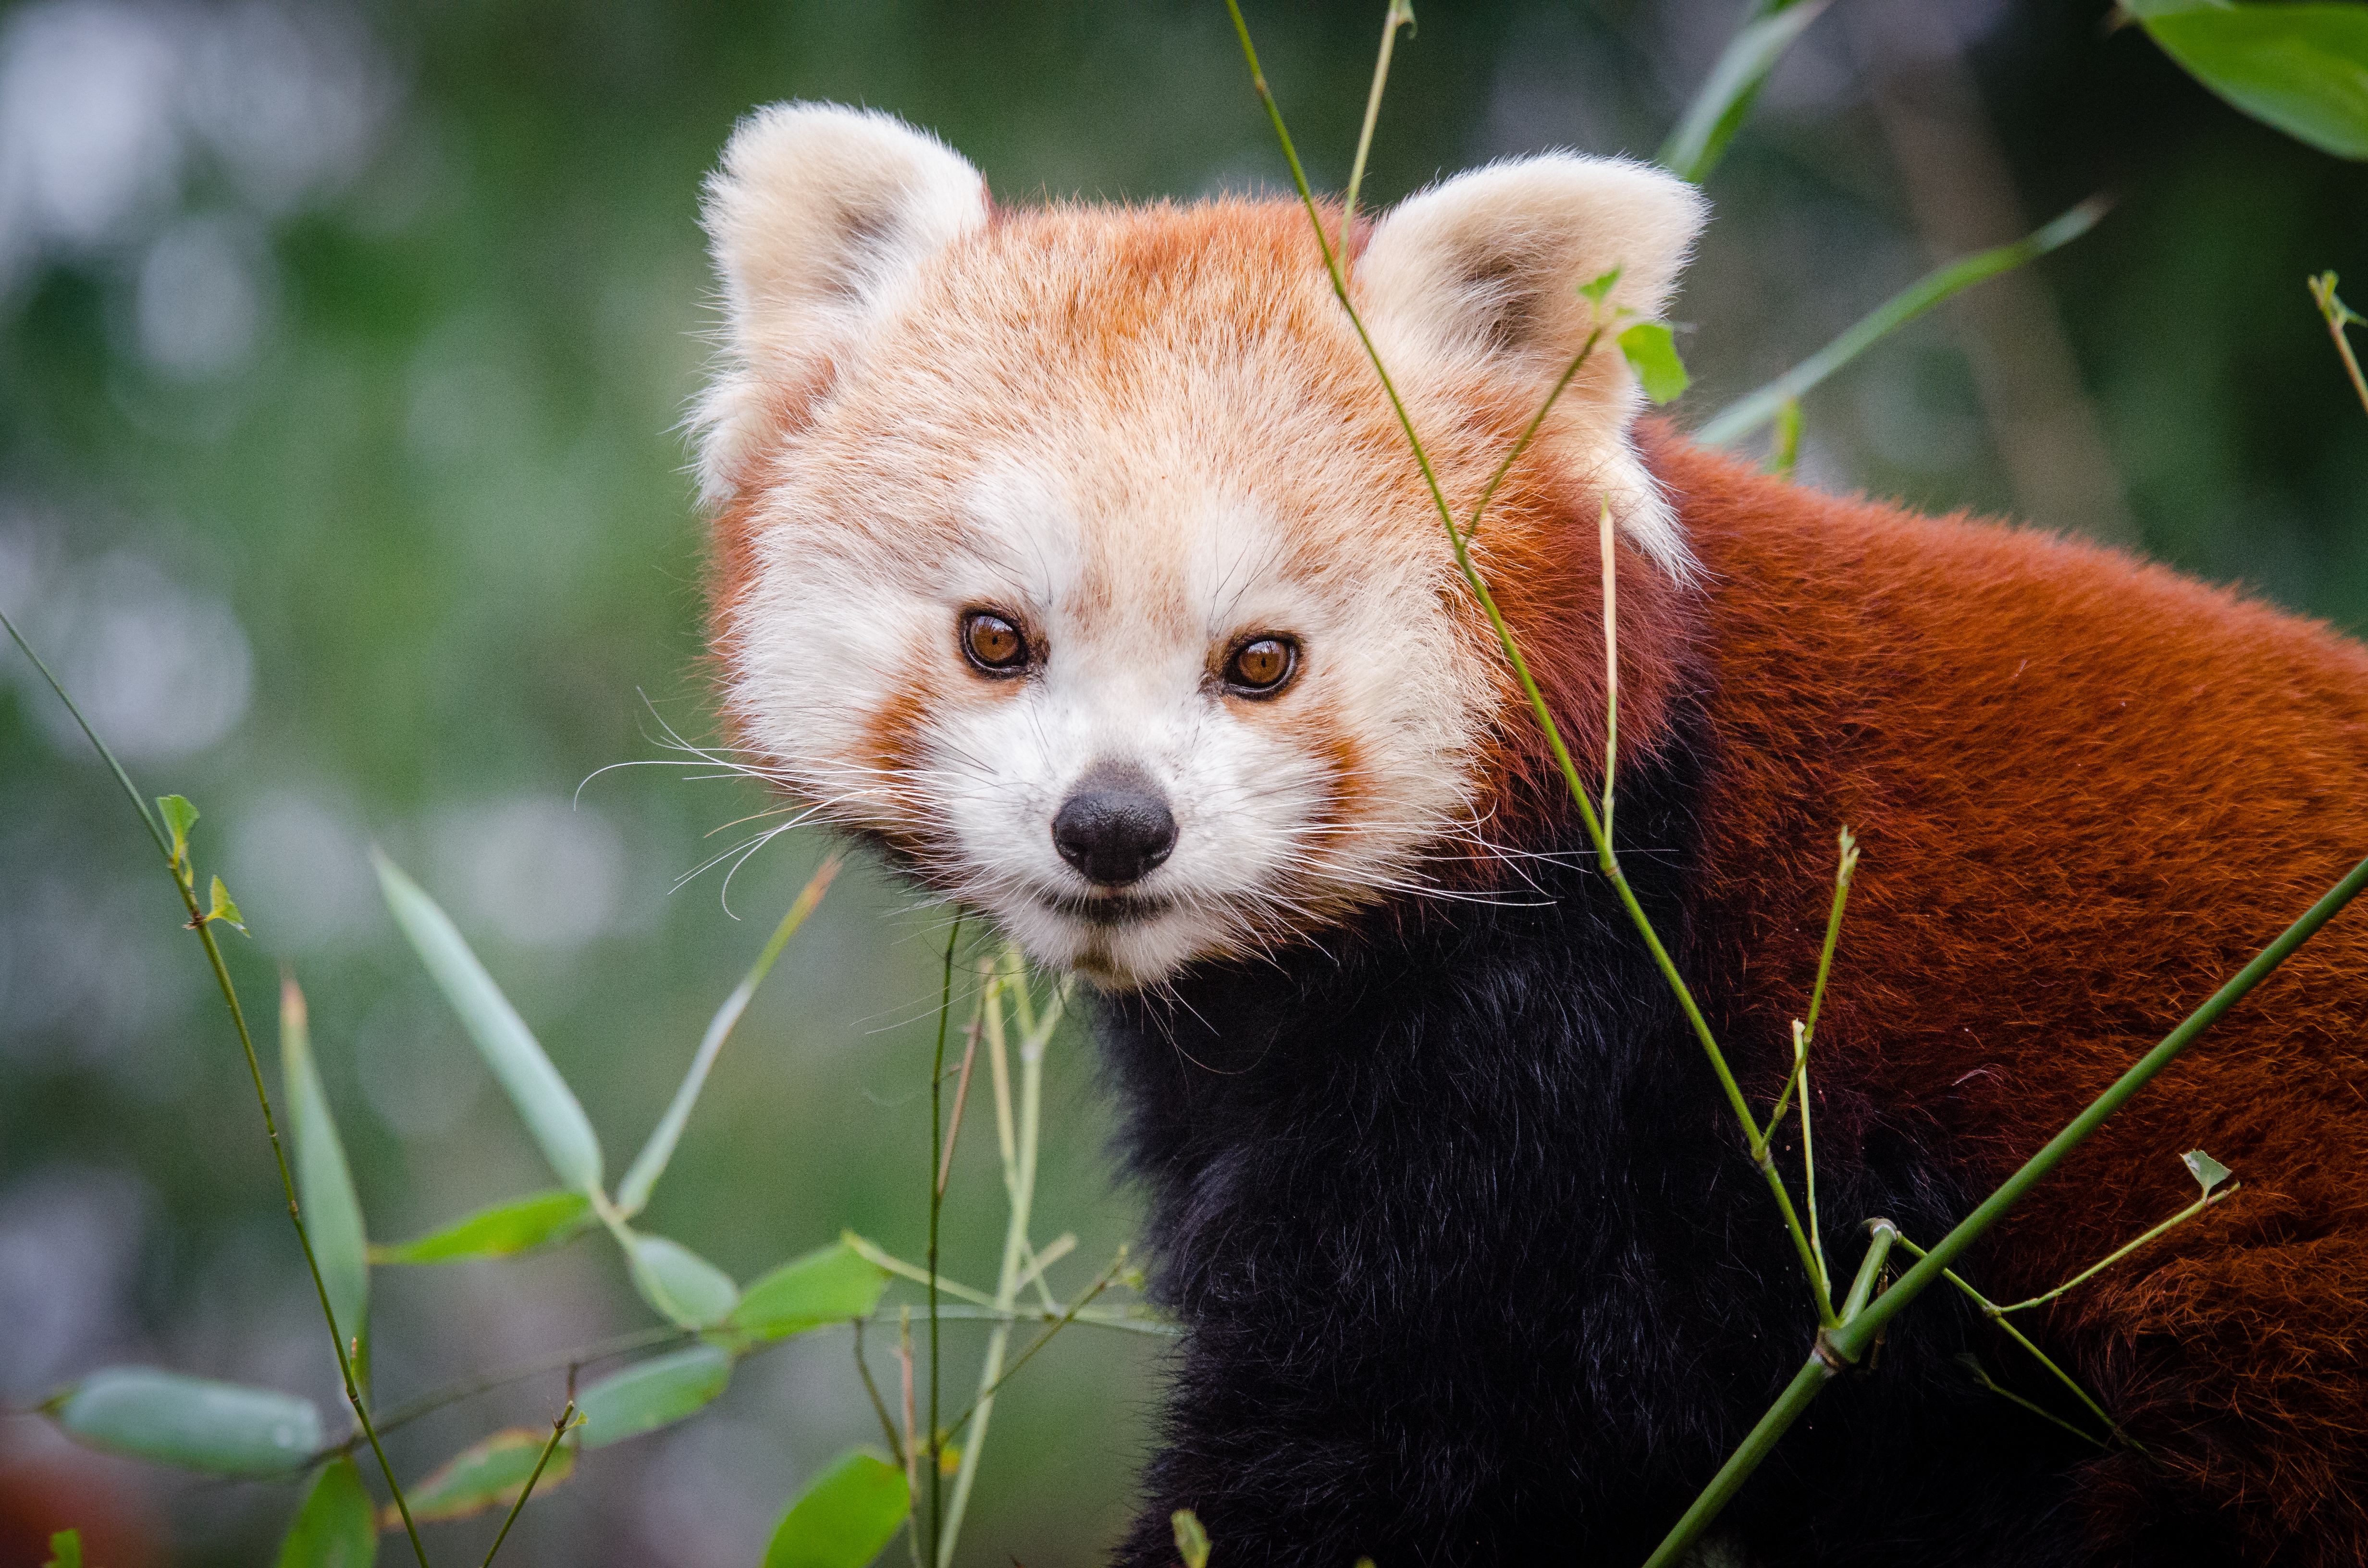
tree, nature, bokeh, blur, field, vintage, sweet, feet, animal, cute, female, wildlife, zoo, fur, orange, young, spring, green, high, red, foot, mammal, nikon, fauna, red panda, panda, 2015, face, nose, whiskers, paw, tail, animals, ears, endangered, vertebrate, germany, deutschland, frhling, natur, paws, tier, depth, iso, ss, depthoffield, fell, grn, gesicht, baum, adorable, bamboo, d7000, roter, kleiner, niedlich, sues, suess, species, bedrohte, tierart, tierpark, weiblich, jungtier, jung, ohren, schwanz, nase, bedroht, ailurus, fulgens, mozilla, firefox, wochenende, weekend, dog breed group